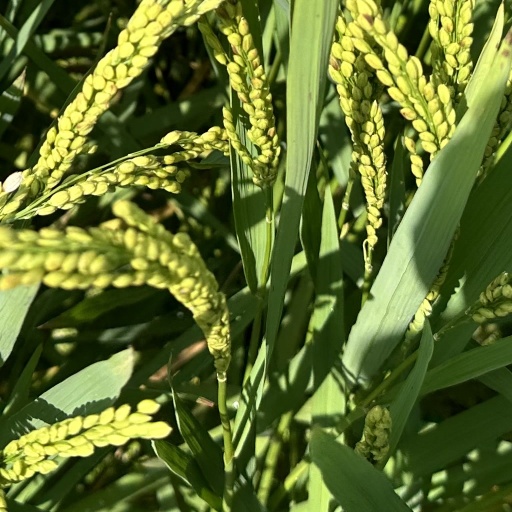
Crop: rice